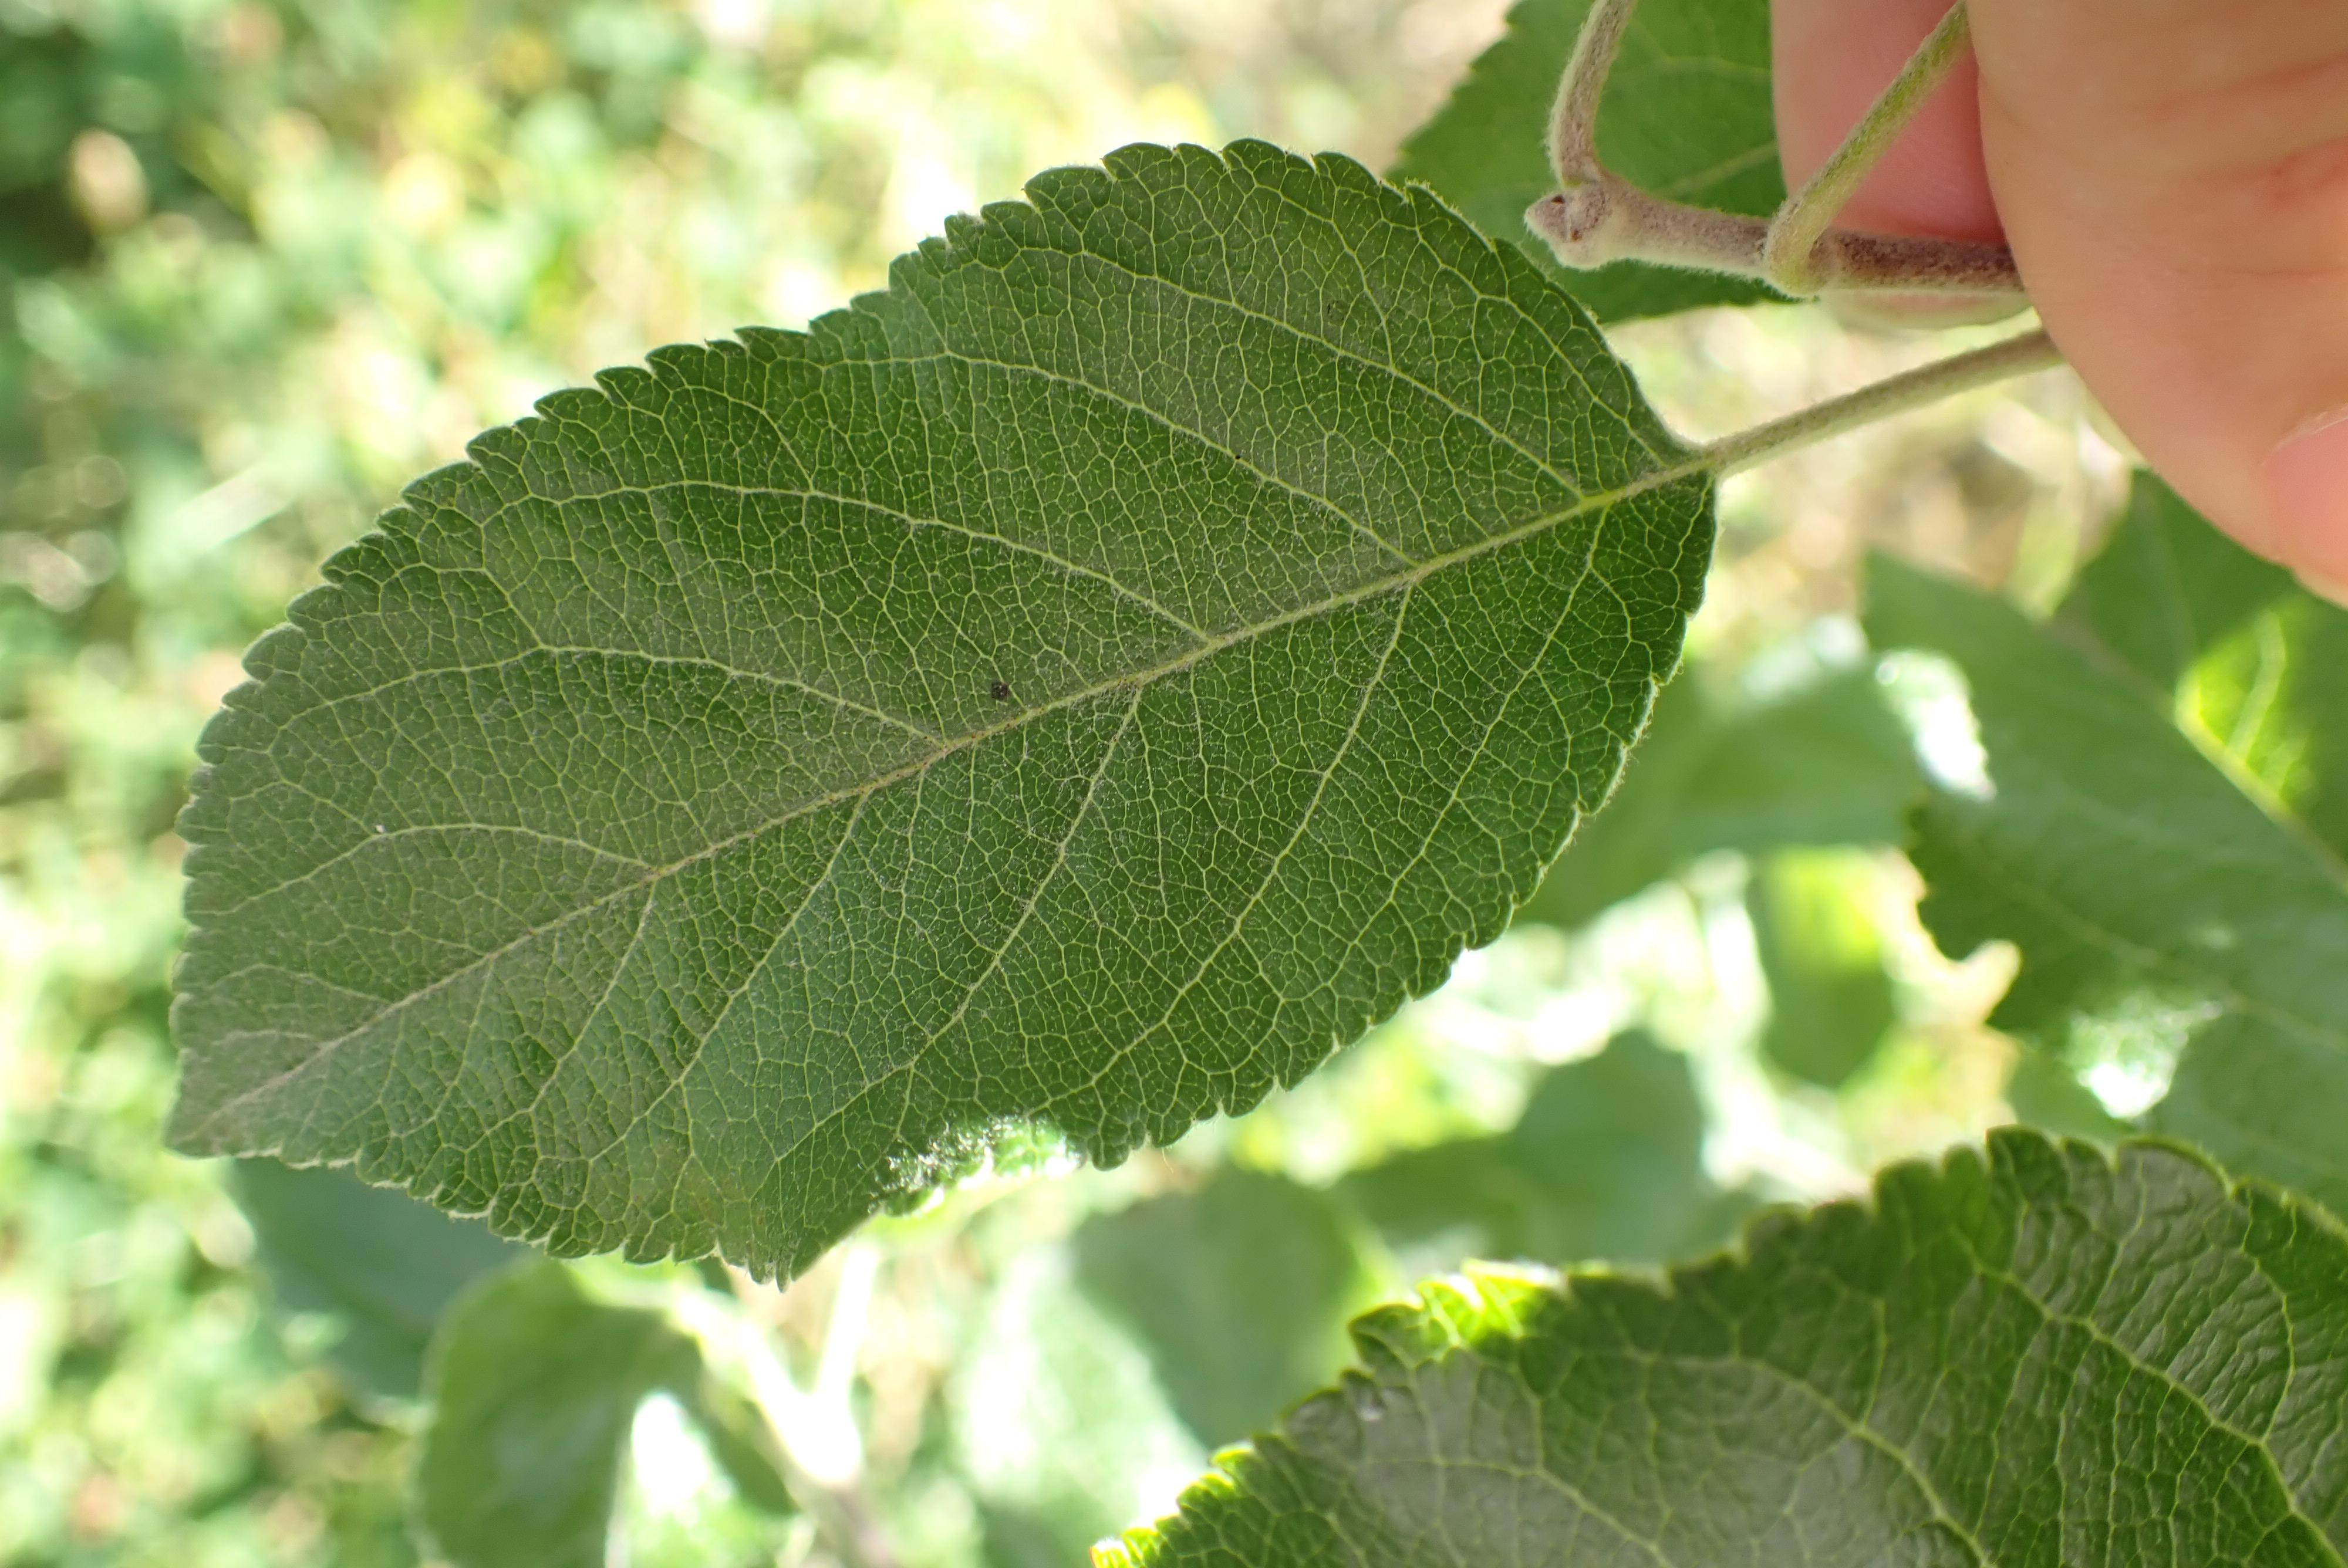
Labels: healthy